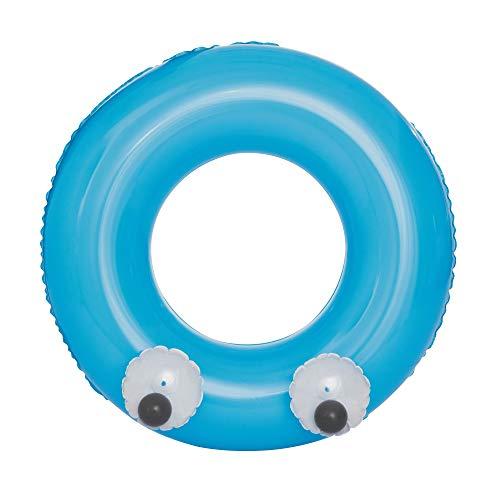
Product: Bestway H2OGO! 36" Big Eyes Float
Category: Toys & Games | Sports & Outdoor Play | Pools & Water Toys
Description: swim rings with fun eyeball attachments.
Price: $7.99
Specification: Product Dimensions:         10.6 x 31.5 x 31.5 inches    |Shipping Weight: 13.3 ounces (View shipping rates and policies)|ASIN: B07NDBQZKW|Item model number: 10250|    #30903    in Swimming Pool & Outdoor Water Toys